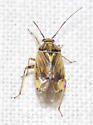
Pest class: lygus_bug